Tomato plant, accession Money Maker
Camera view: bottom (45 deg); turntable rotation: 300 degrees
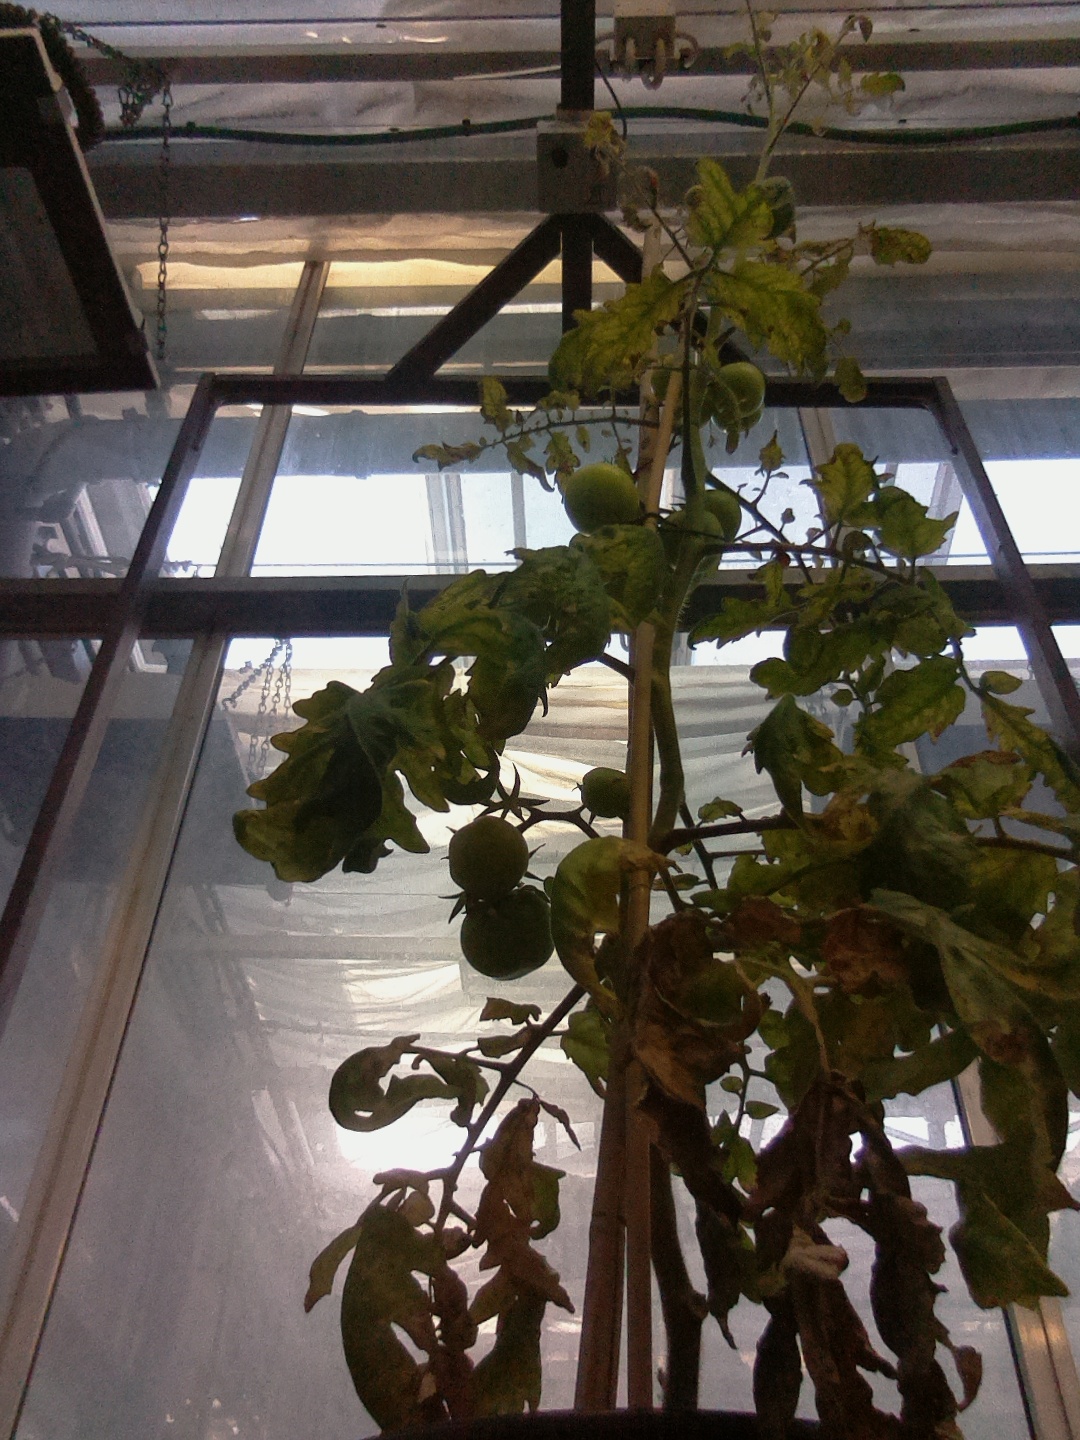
BBCH growth stage 78: 80% -90% of final fruit size